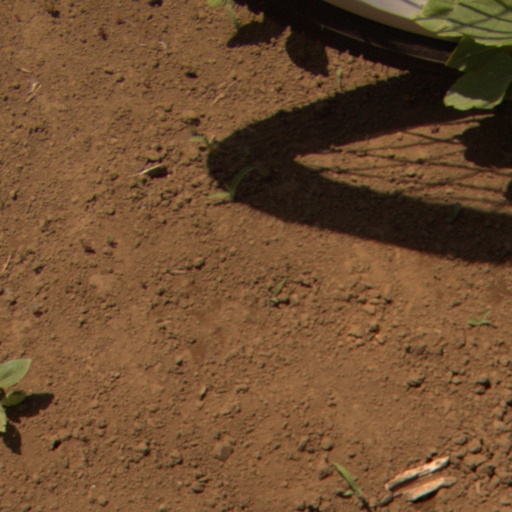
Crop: Jerusalem artichoke